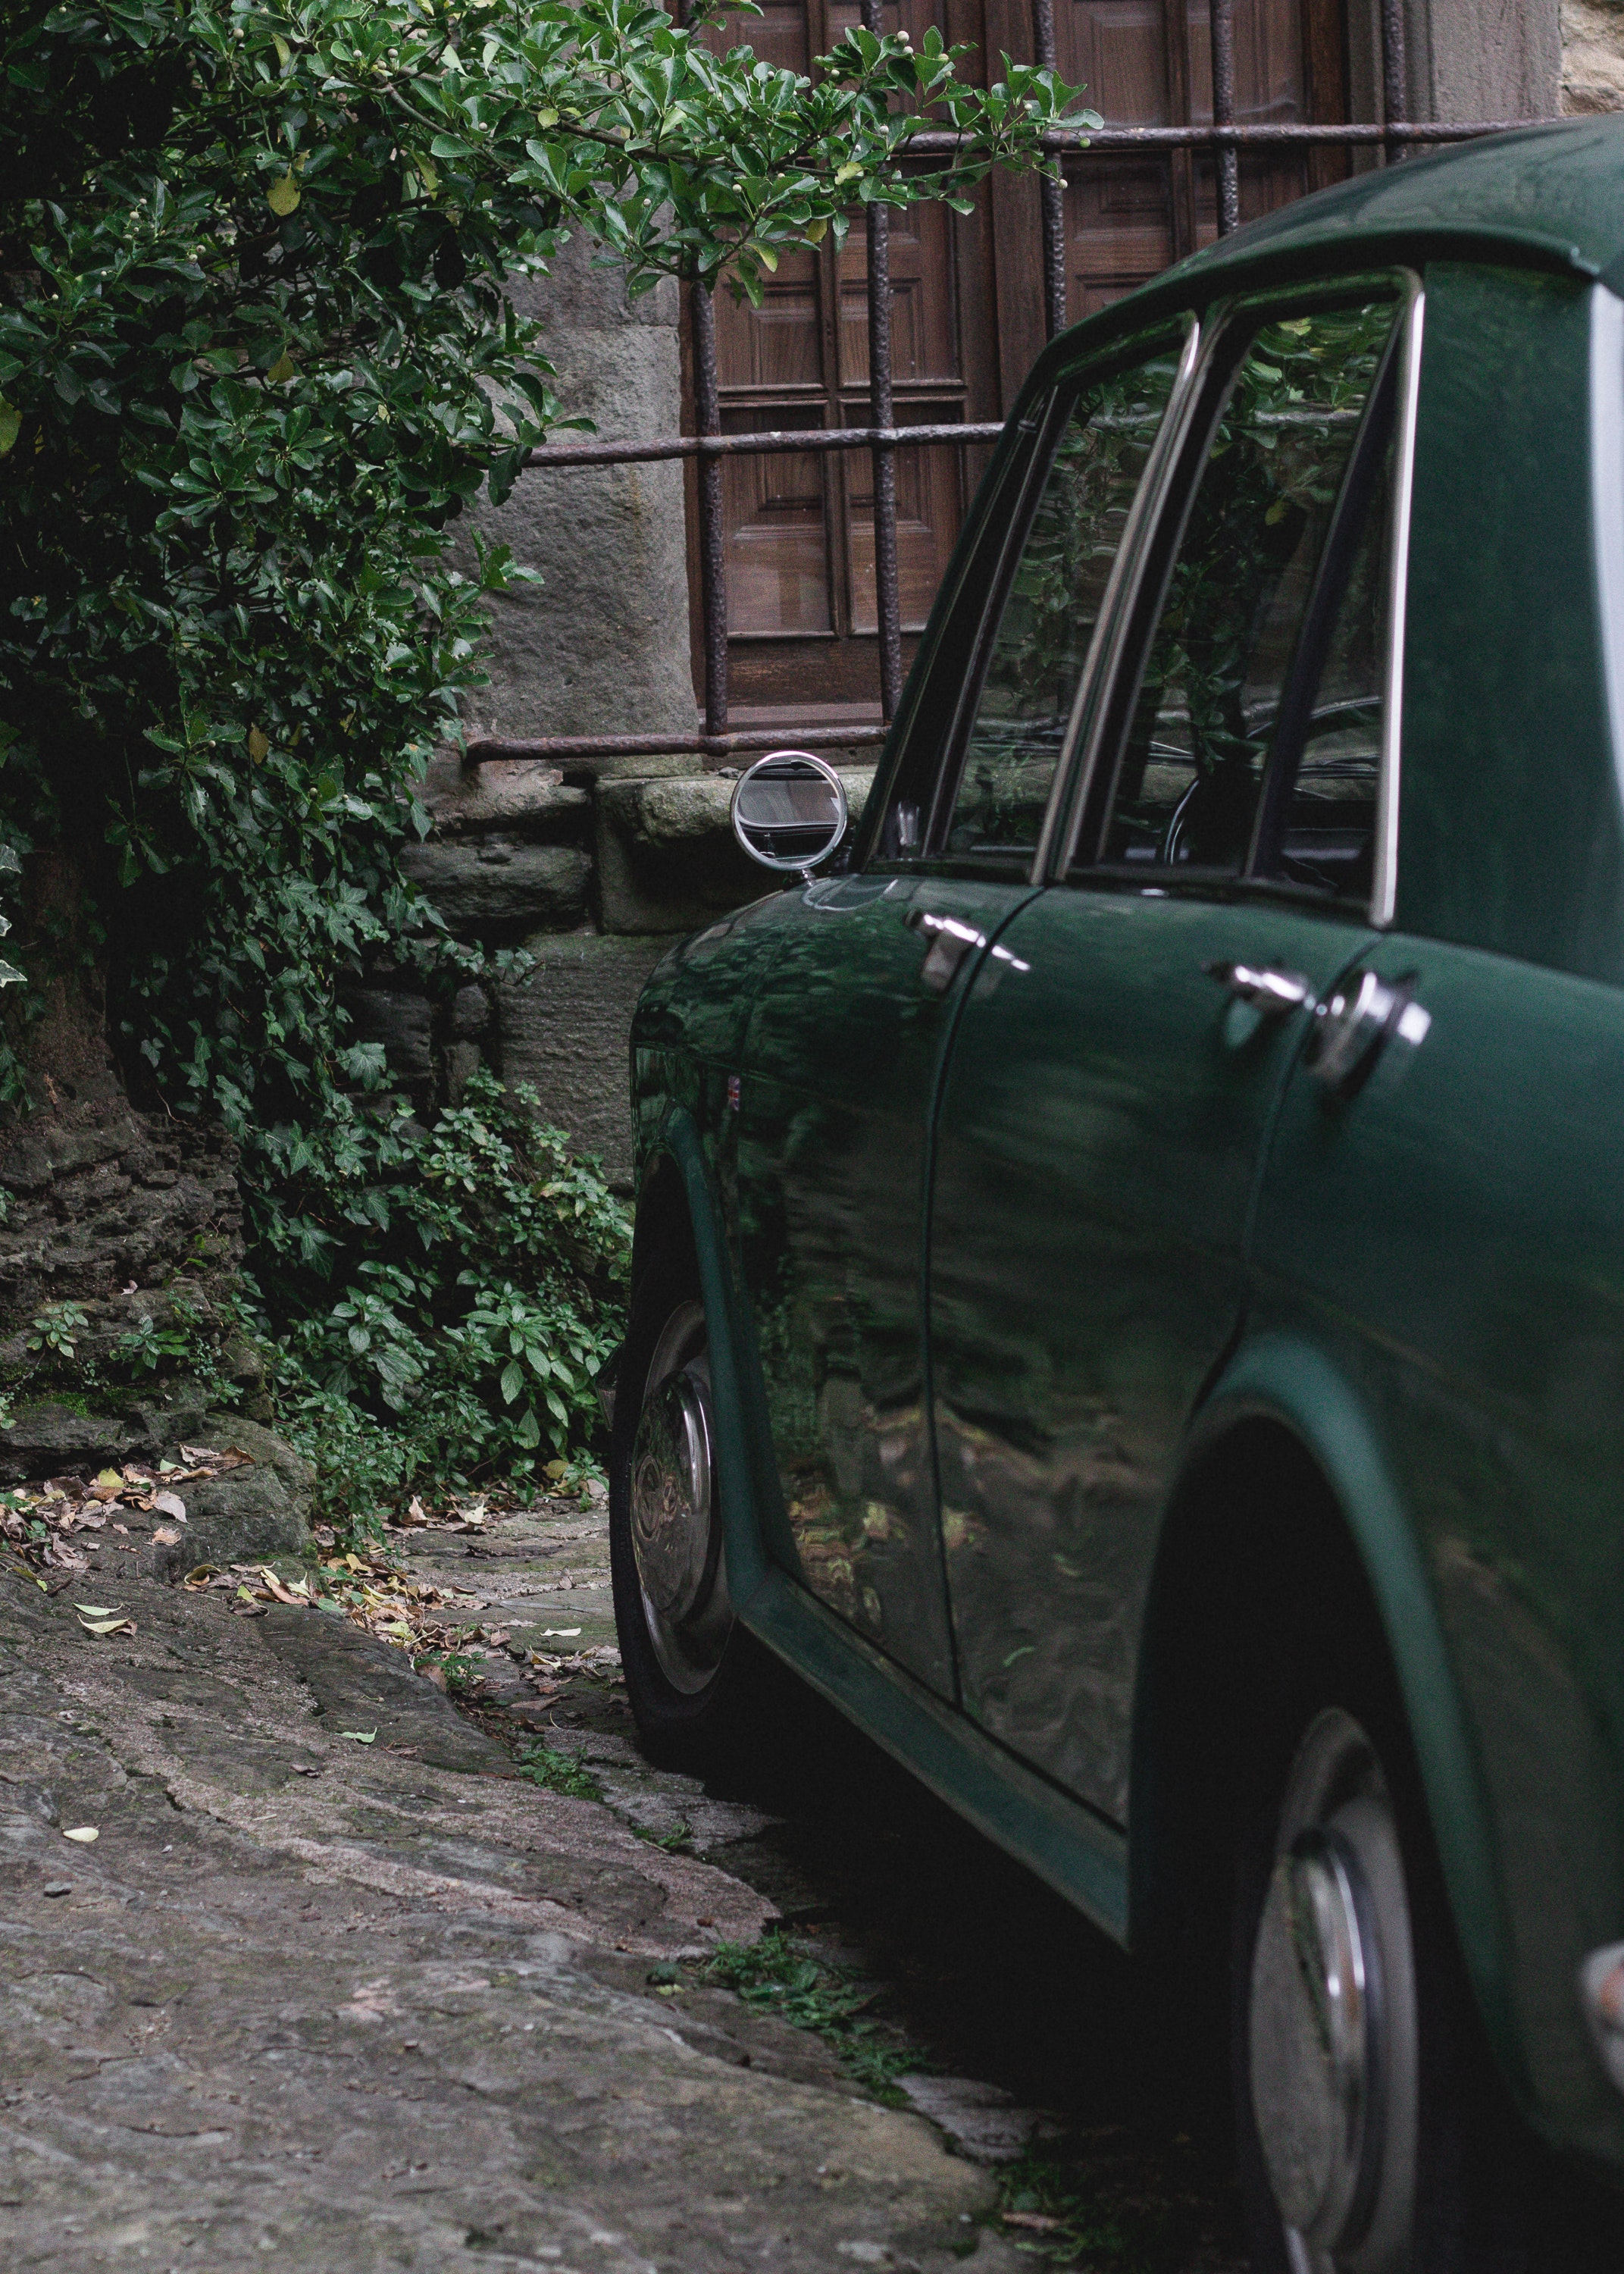
land vehicle, vehicle, car, Premier padmini, classic car, sedan, family car, subcompact car, coupe